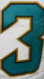
Number: 3